Gotland-class submarine

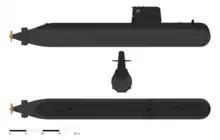
Drawing of the ships in the class

After being refitted and upgraded to sustain the higher temperatures of tropical water, HSwMS "Halland" took part in a multi-national exercise in the Mediterranean from September 16, 2000. Allegedly, there she remained undetected while still recording many of her friendly adversaries, attracting interest from the participating countries. In early November of the same year, she participated in a NATO "blue-water" exercise in the Atlantic. There, she reportedly won a victory in a mock "duel" with Spanish naval units, and then the same in a similar duel against a French SSN, a nuclear-powered attack submarine. She also defeated an American SSN, the USS "Houston".